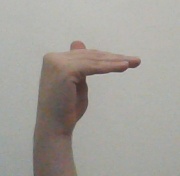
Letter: khaa